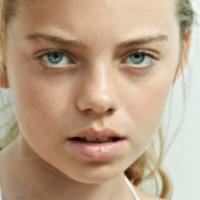
Age group: age 11-20